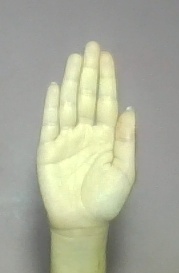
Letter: seen